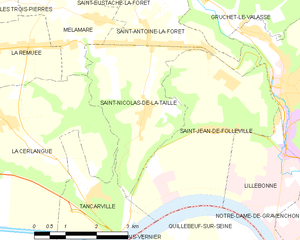
Carte des communes françaises Saint-Nicolas-de-la-Taille